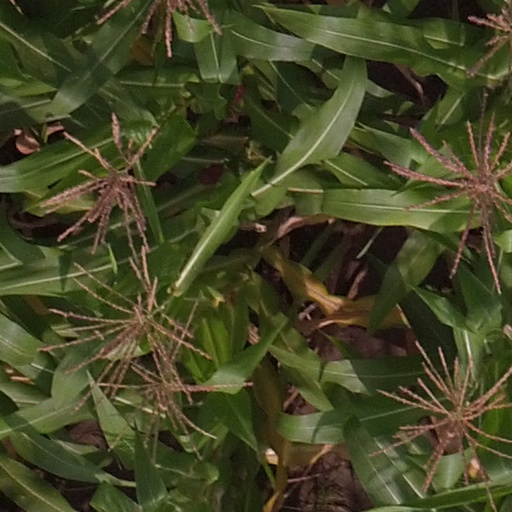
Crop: maize; corn